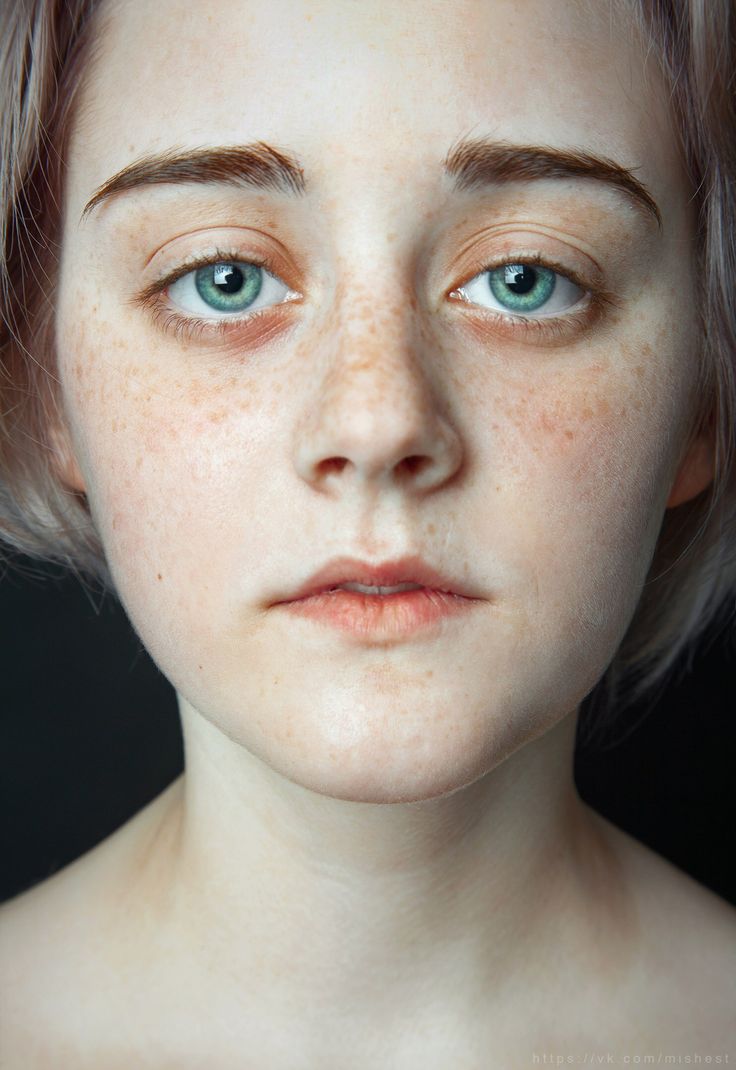
Gender: women